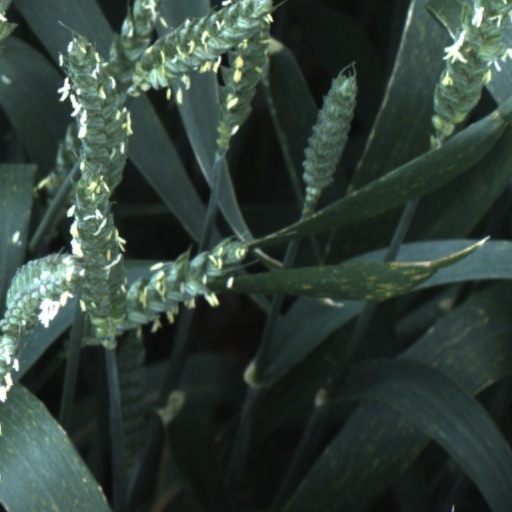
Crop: wheat